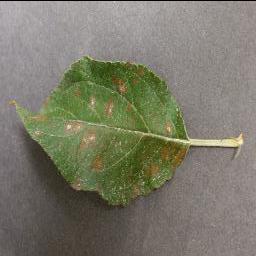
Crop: apple
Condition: cedar_rust